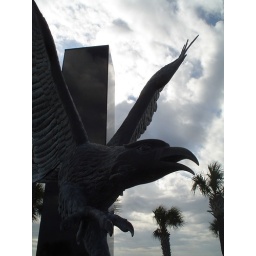
Eagle in front of model of twin towers in middle of benches dedicated to plane lost in 9/11 attacks